Lycée Thibaut de Champagne

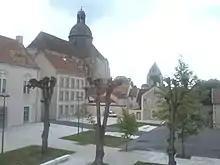
View from the administrative building

Lycée Thibaut de Champagne is a senior high school in Provins, Seine-et-Marne, France, in the Paris metropolitan area. It is under the authority of the .